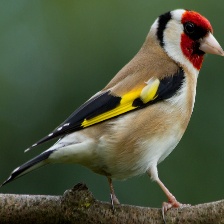
Species: EUROPEAN GOLDFINCH
Scientific name: CARDUELIS CARDUELIS
ImageNet parent category: goldfinch